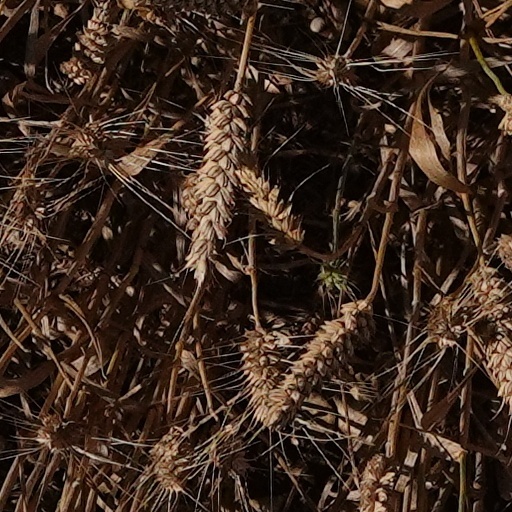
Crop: wheat